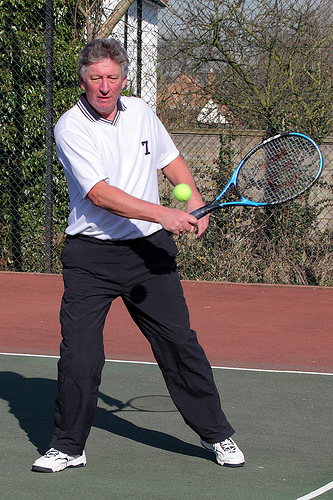
một người đàn ông đang nghiêng người để đánh quả bóng tennis